Theta wave

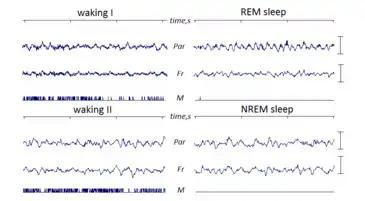
The sample of mouse EEG. Theta rhythm is prominent during part of awaking and REM sleep.

Due to the density of its neural layers, the hippocampus generates some of the largest EEG signals of any brain structure. In some situations the EEG is dominated by regular waves at 4–10 Hz, often continuing for many seconds. This EEG pattern is known as the hippocampal theta rhythm. It has also been called "Rhythmic Slow Activity" (RSA), to contrast it with the large irregular activity (LIA) that usually dominates the hippocampal EEG when theta is not present.